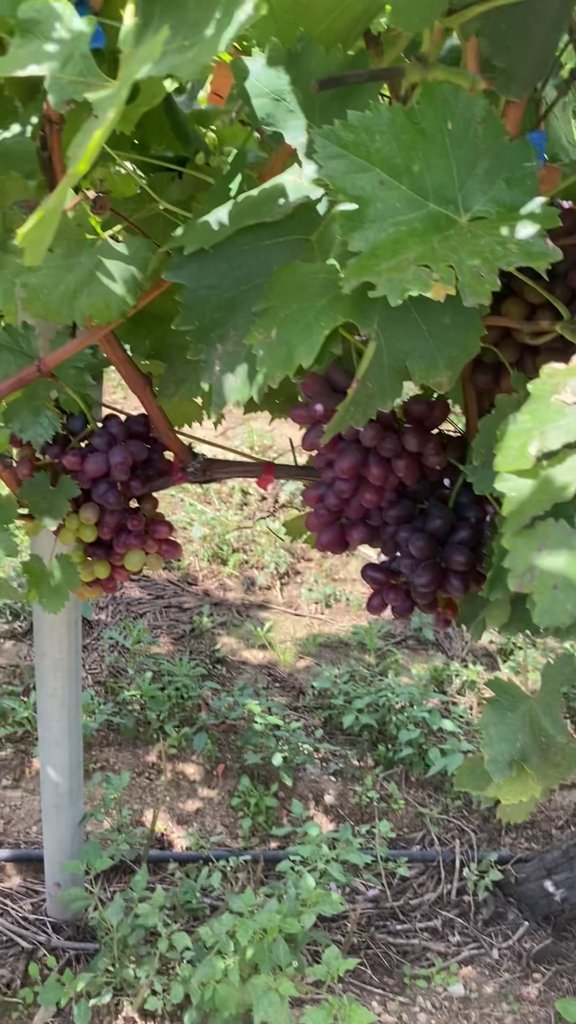
Berries visible: 124
Grape clusters: 3